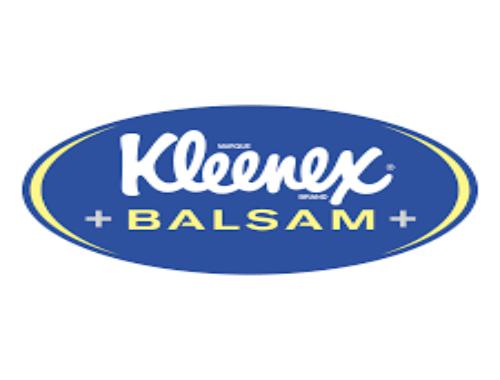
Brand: kleenex
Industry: Necessities